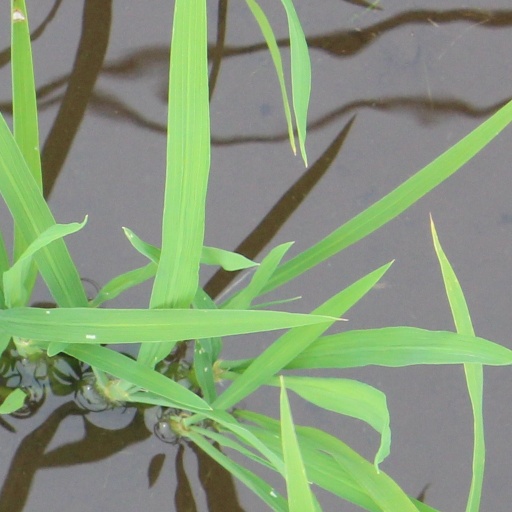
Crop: rice